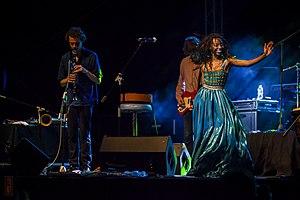
Monoswezi est un collectif de musiciens originaires du Mozambique, de la Norvège, de la Suède et du Zimbabwe qui fait de la musique africaine basée notamment sur de la musique traditionnelle du Zimbabwe et du Mozambique, mêlée de jazz et de musique occidentale moderne.